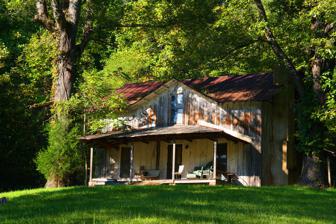
Building: Matthew Moore House
Country: United States of America
Year built: 1786
Historic house in North Carolina, United States United States historic place Matthew Moore House U.S. National Register of Historic Places Show map of North Carolina Show map of the United States Location W of Danbury, Moores Springs, North Carolina Coordinates 36°26′6″N 80°17′32″W / 36.43500°N 80.29222°W / 36.43500; -80.29222 Area 9 acres (3.6 ha) Built c. 1786 ( 1786 ) Built by Moore, Matthew NRHP reference No. 74001375 Added to NRHP October 29, 1974 Matthew Moore House.jpg Matthew Moore House is historic home located at Moores Springs , Stokes County, North Carolina . It was built about 1786, and is a small 1 + 1 ⁄ 2 -story brick cottage on a raised fieldstone basement. It has segmental-arched openings and the interior follows a simple Quaker plans.  It was the home of Matthew Moore, an early and prominent settler and a large landowner in Stokes County. It was added to the National Register of Historic Places in 1974. References